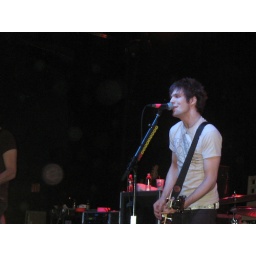
boys like girls performing with the hush sound and hellogoodbye at kool haus in toronto, ontario on april 19th.